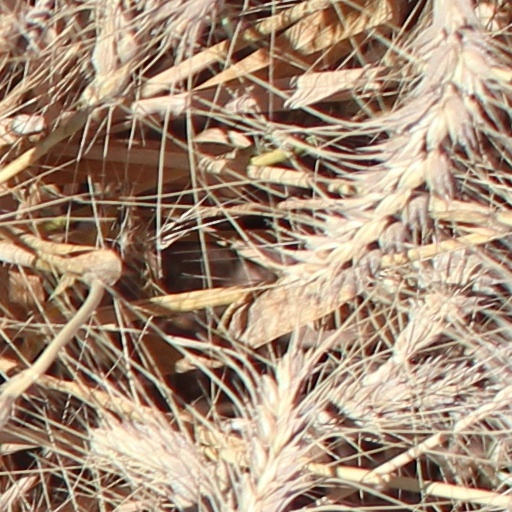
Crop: wheat